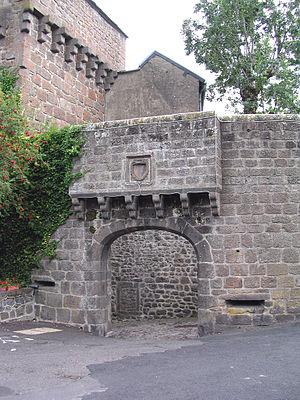
Besse-et-Saint-Anastaise (Puy-de-Dôme, France), la porte du Meze avec sa barbacane
Dans la construction, le terme de barbacane recouvre plusieurs significations.